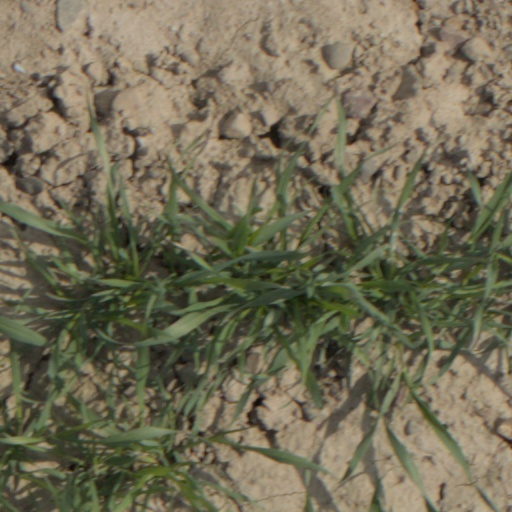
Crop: wheat